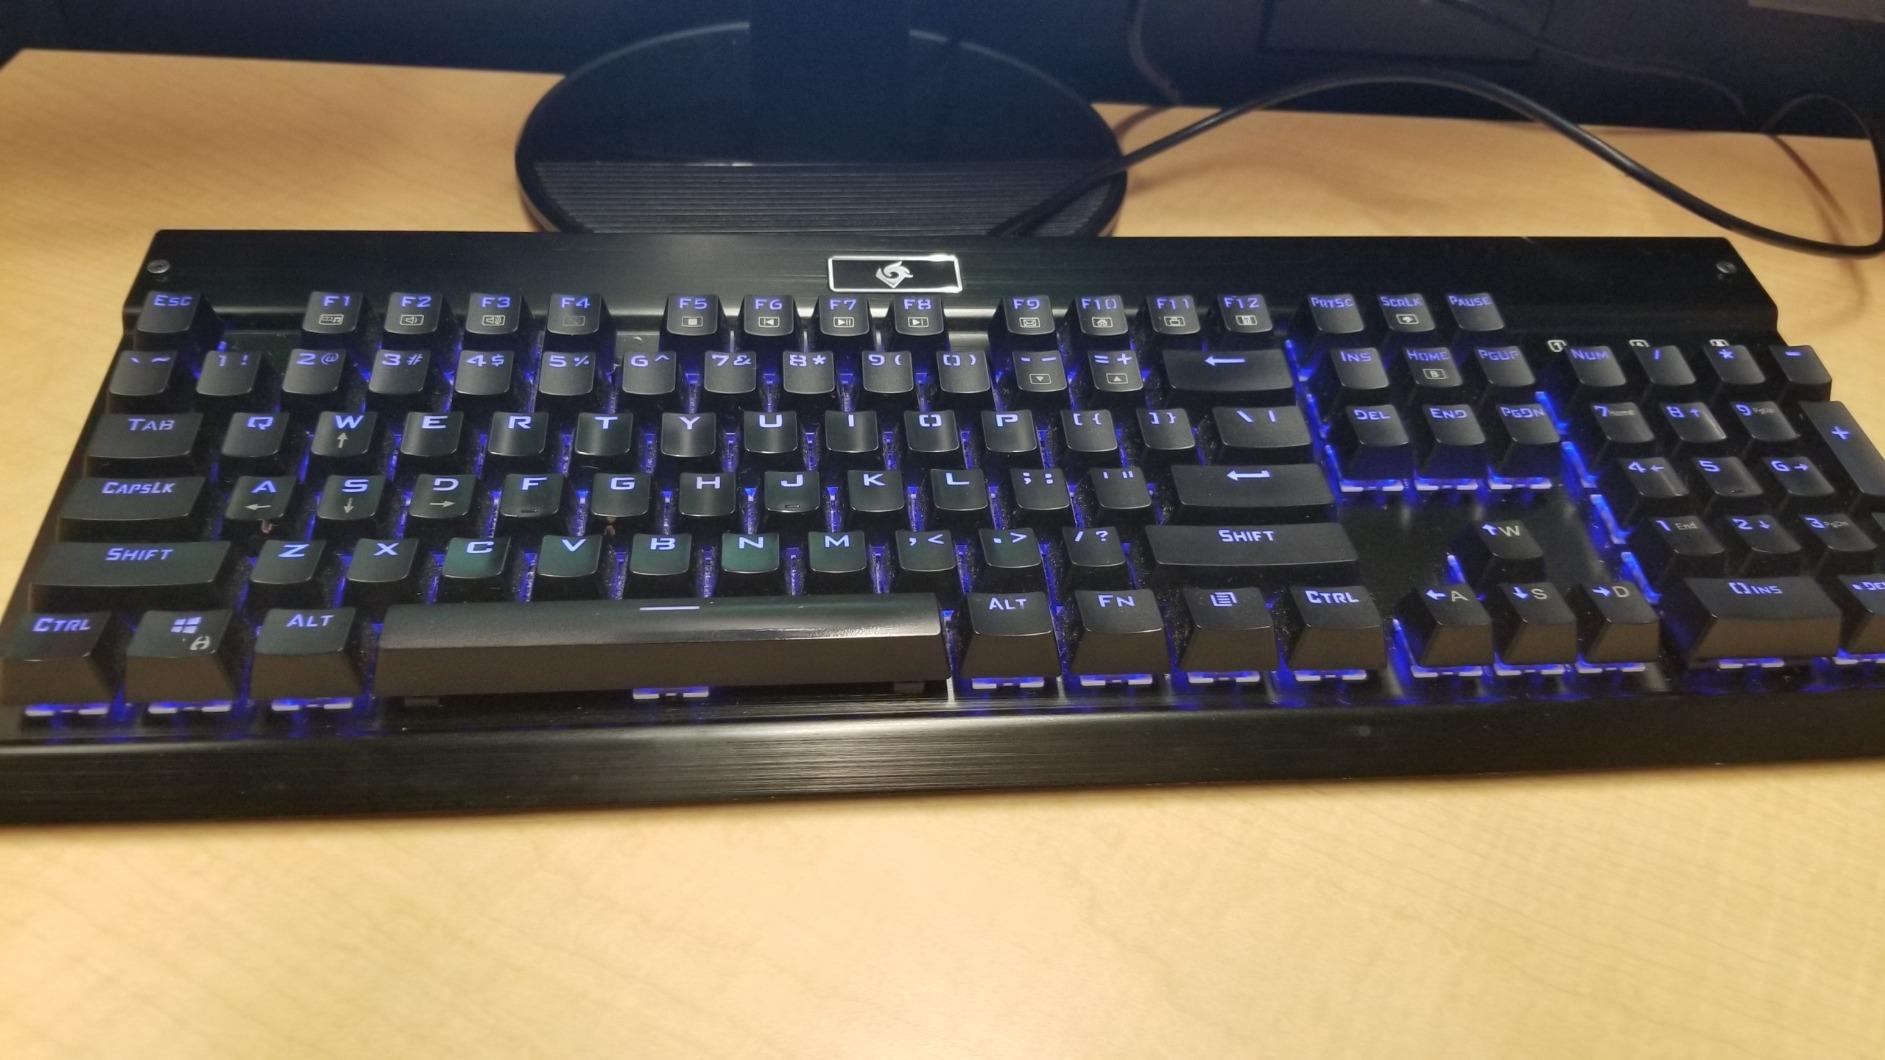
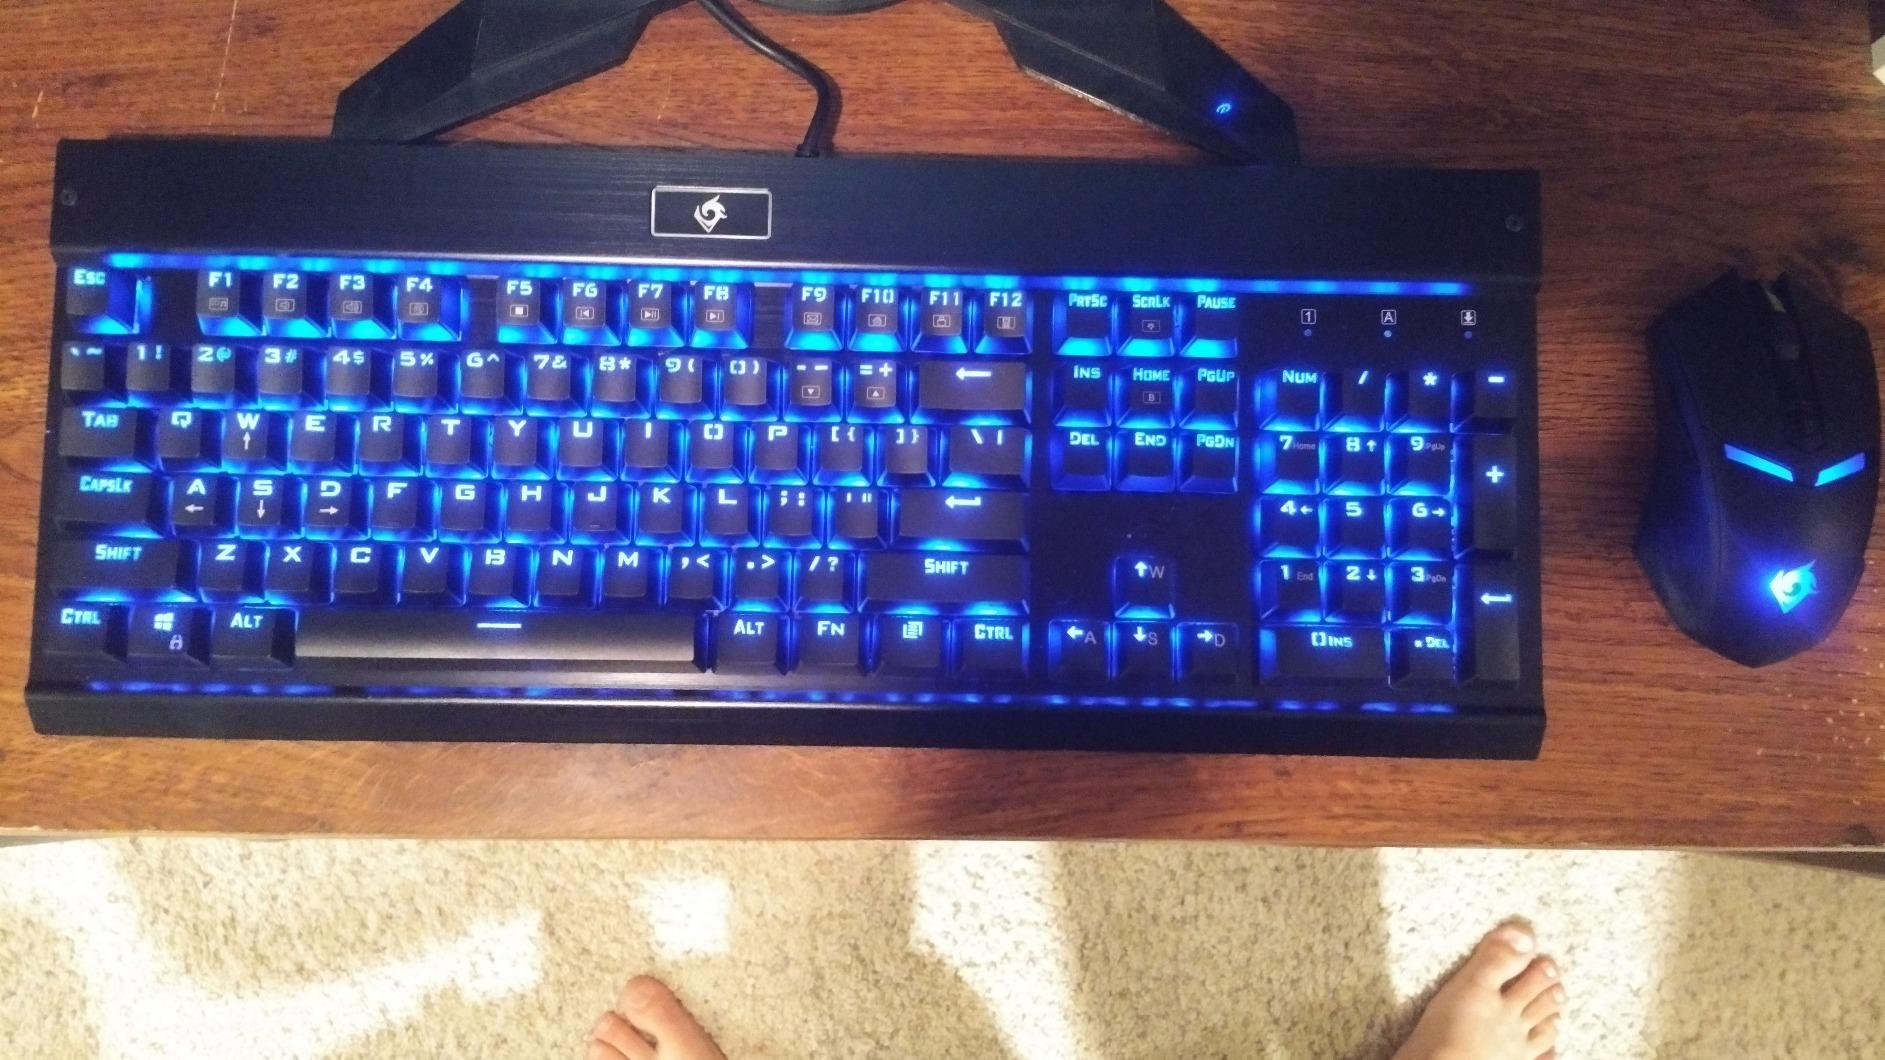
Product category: keyboard
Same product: yes